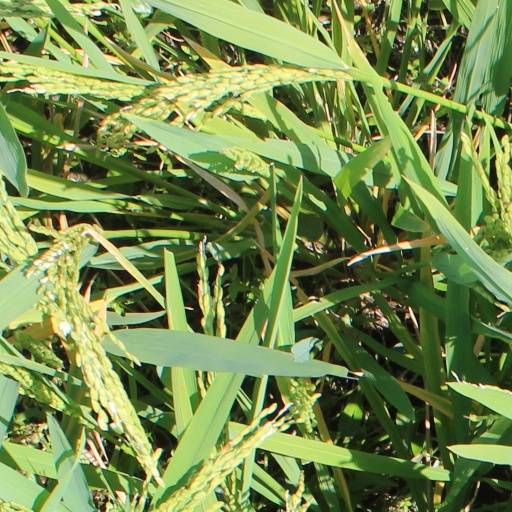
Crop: rice